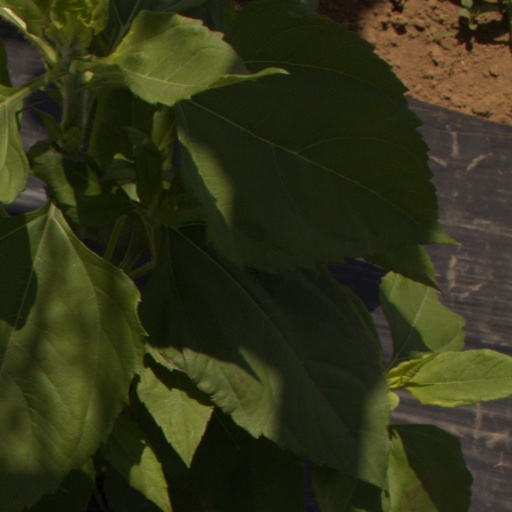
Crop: Jerusalem artichoke